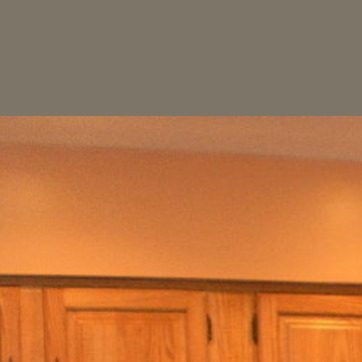
Material: painted